Ben Lomond (Tasmania)

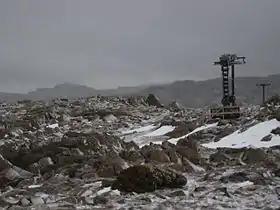
Legges Tor from the summit looking towards the Ben Lomond Ski Resort.

The original inhabitants of the area were the people of the Ben Lomond Nation, which consisted of at least three clans totalling 150–200 people. Three clan names are known but their locations are somewhat conjectural - the clans were recorded as Plangermaireener, Plindermairhemener and Tonenerweenerlarmenne. The Plangermaireener clan is recorded as variously inhabiting the south-east aspect of the Ben Lomond region and also has been associated with the coastal tribes to the south-east. This clan was likely to have occupied the region of the modern day Fingal Valley to the St Mary's Plains and east coast region. 'Plangermaireener' is also used as a blanket term for all the members of the Ben Lomond Nation which reflects the suffix ", recorded as meaning 'people' or 'tribe'.